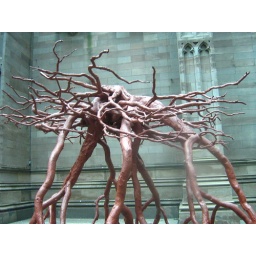
red tree in the courtyard of Trinity Church